Hapton Valley Colliery

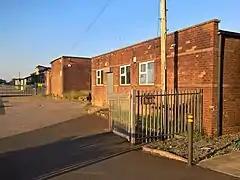
Buildings at the former Thorny Bank Colliery.

Beginning in 1853 at Spa Wood, two shafts where sunk to a depth of for the Exors of John Hargreaves Ltd. The site was on a spit of land between Hapton and Habergham Cloughs, just south of where they combine to form Green Brook. The shafts were on the north-west side of the Deerplay fault and although the Lower Mountain mine was reached, the pit was sunk in an area where it merges with the Upper Foot mine. The difficult geological conditions led to both shafts being partially filled, and the Upper Mountain mine being worked. Coal was transported underground, raised to the surface and delivered onwards on a network of tram roads, known locally as ginny roads or tracks, by wheeled iron tubs drawn by an endless-chain system which was driven by a stationary steam engine. The tubs ran along circuits made of 22 inch gauge, angle-iron tracks but as the seam only averaged in height, shorter tubs with half the capacity were used underground. Two drifts cut into the hillside connected the underground system to the surface and provided access for the miners.